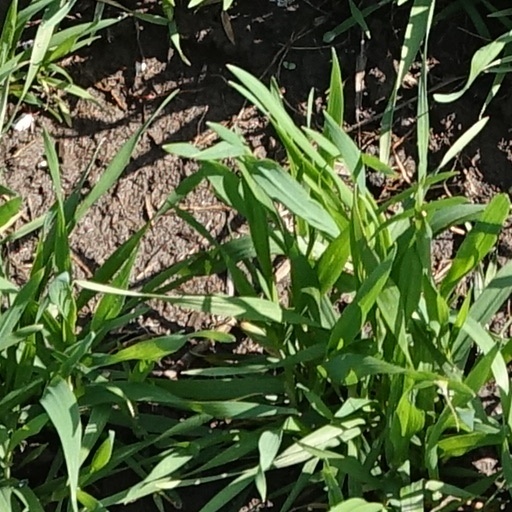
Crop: wheat